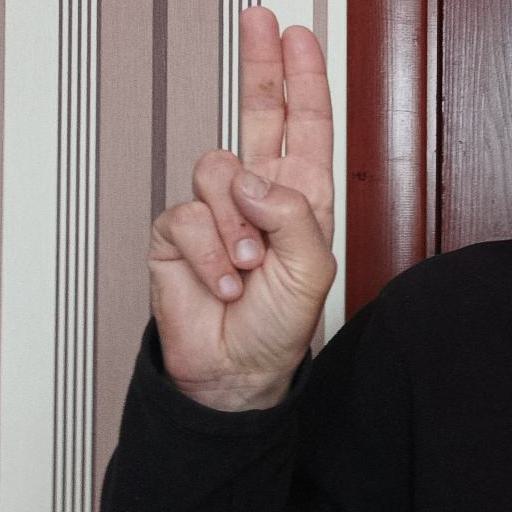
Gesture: two_up